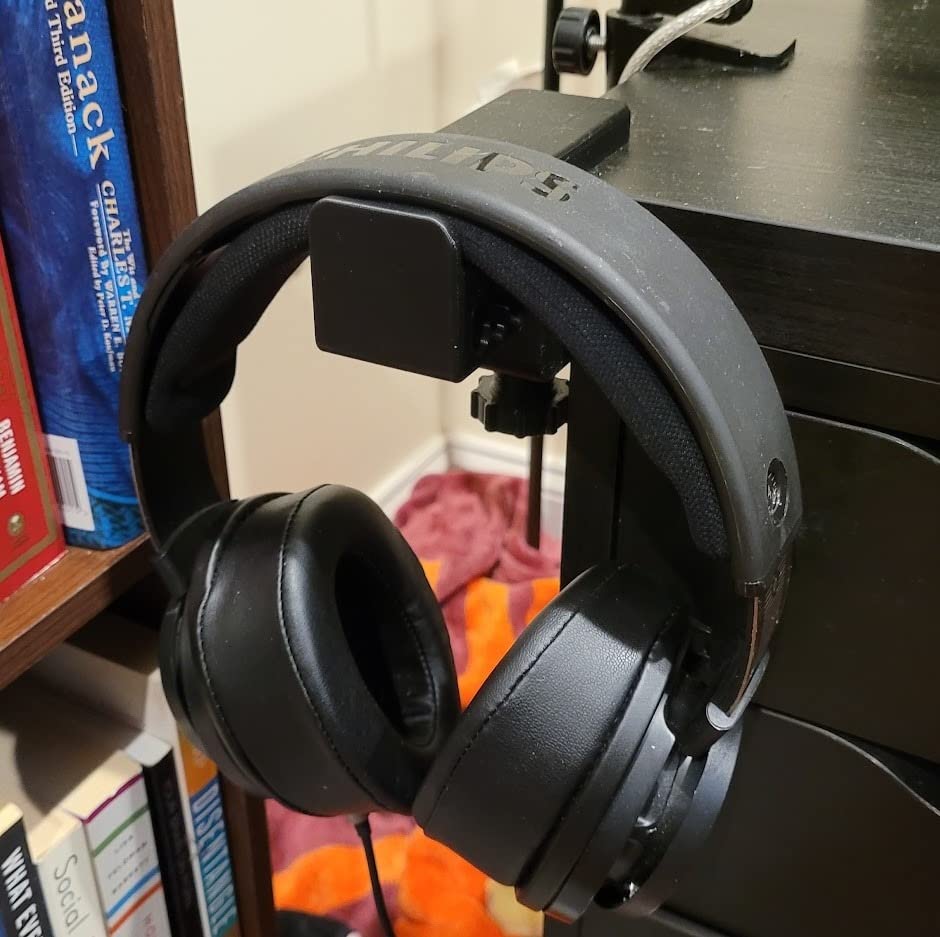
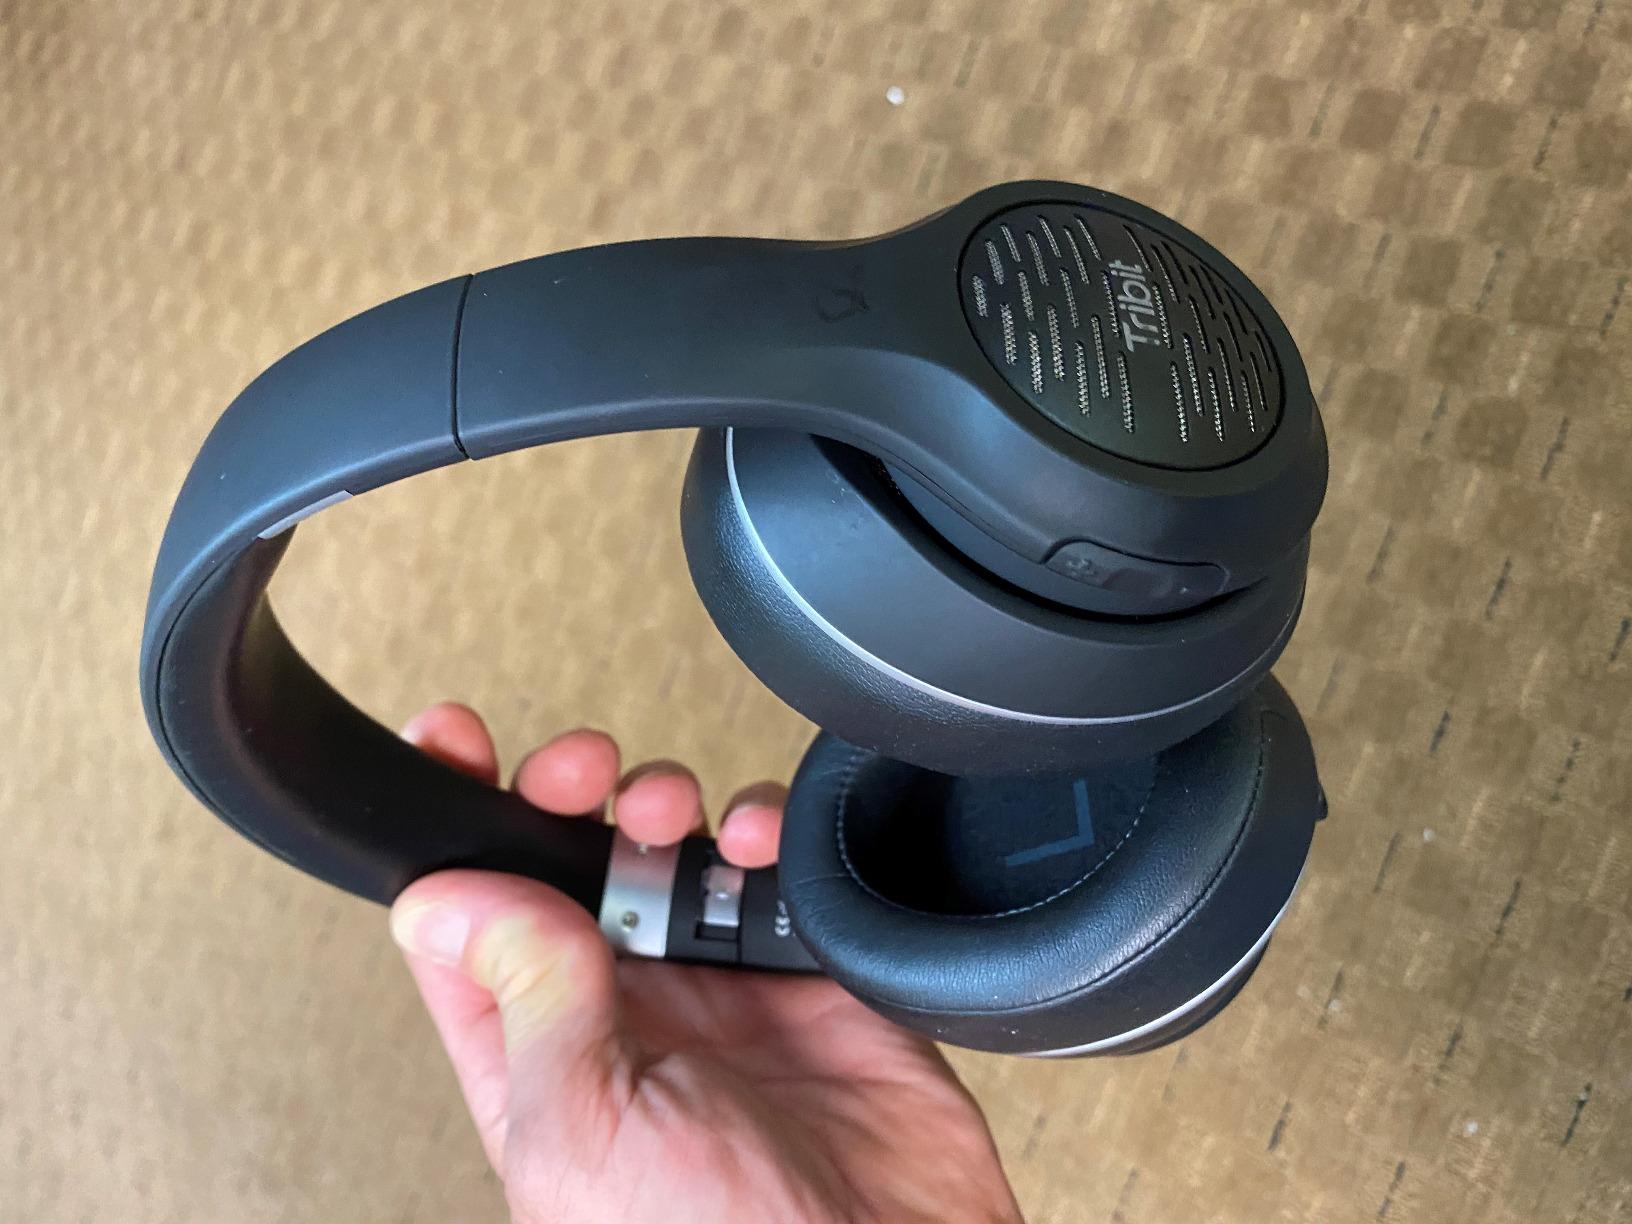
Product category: headphones
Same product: no